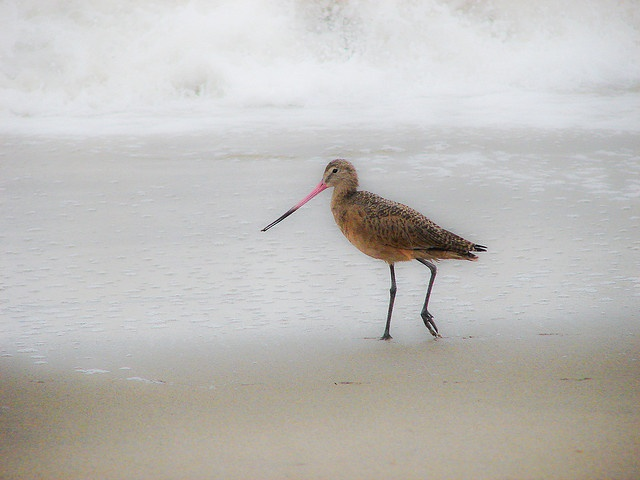
A long bill bird standing on a beach next to the ocean.
A small bird with a long, skinny beak walks on the beach.
Long beaked brown bird walking on a beach.
a close up of a bird on a beach near a body of water
A bird with a pink beak is on the beach.